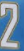
Number: 2